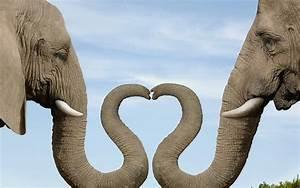
elephant